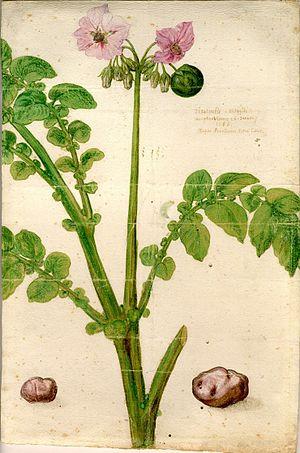
Première illustration connue de la pomme de terre en Europe
12 000 ans av. J.-C., datation de pommes de terre fossiles sur le site de Monte Verde, probablement consommées par des populations aborigènes.
L'histoire de la pomme de terre commence avec celle des Amérindiens qui vivaient il y a plus de 10 000 ans dans la zone côtière de l'actuel Pérou et au sud-ouest de l'Amérique latine.